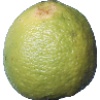
Label: limes